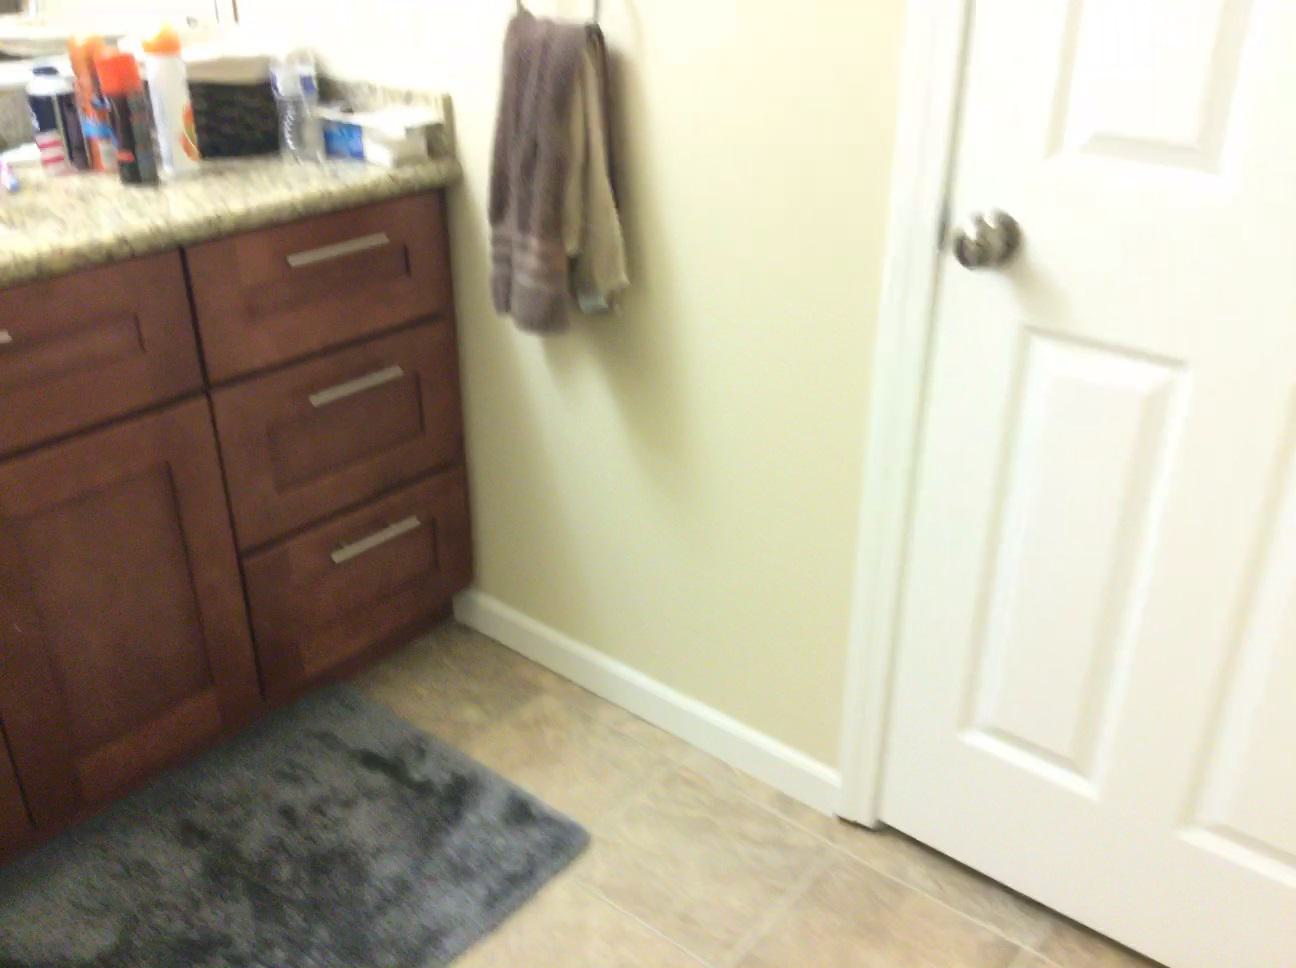
Question: Is the cabinet in front of the towel from the second object's perspective? Final answer should be yes or no.
Answer: Yes